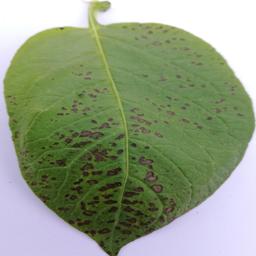
Etiqueta: Tizon_Temprano